Jews Acre, Bristol

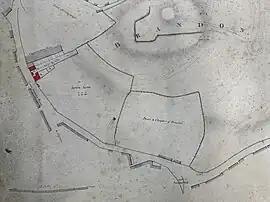
Jews Acre on Brandon Hill plan 1823

The Jews Acre was bought in 1847 by Queen Elizabeth's Hospital (also known as 'QEH'), an independent school in Bristol. Founded in 1586, the school had previously been based in the centre of the city, but decided to move to a new, greener site, on the edge of Clifton. The property known as Jews Acre became the boundary of the school. Despite its name, the actual field was 3.2 acres in size (1.3 hectares). Apart from two small additions (QEH Theatre) and a southern annex, both acquired in the later twentieth century, the school's boundary is still that of the Jews Acre.